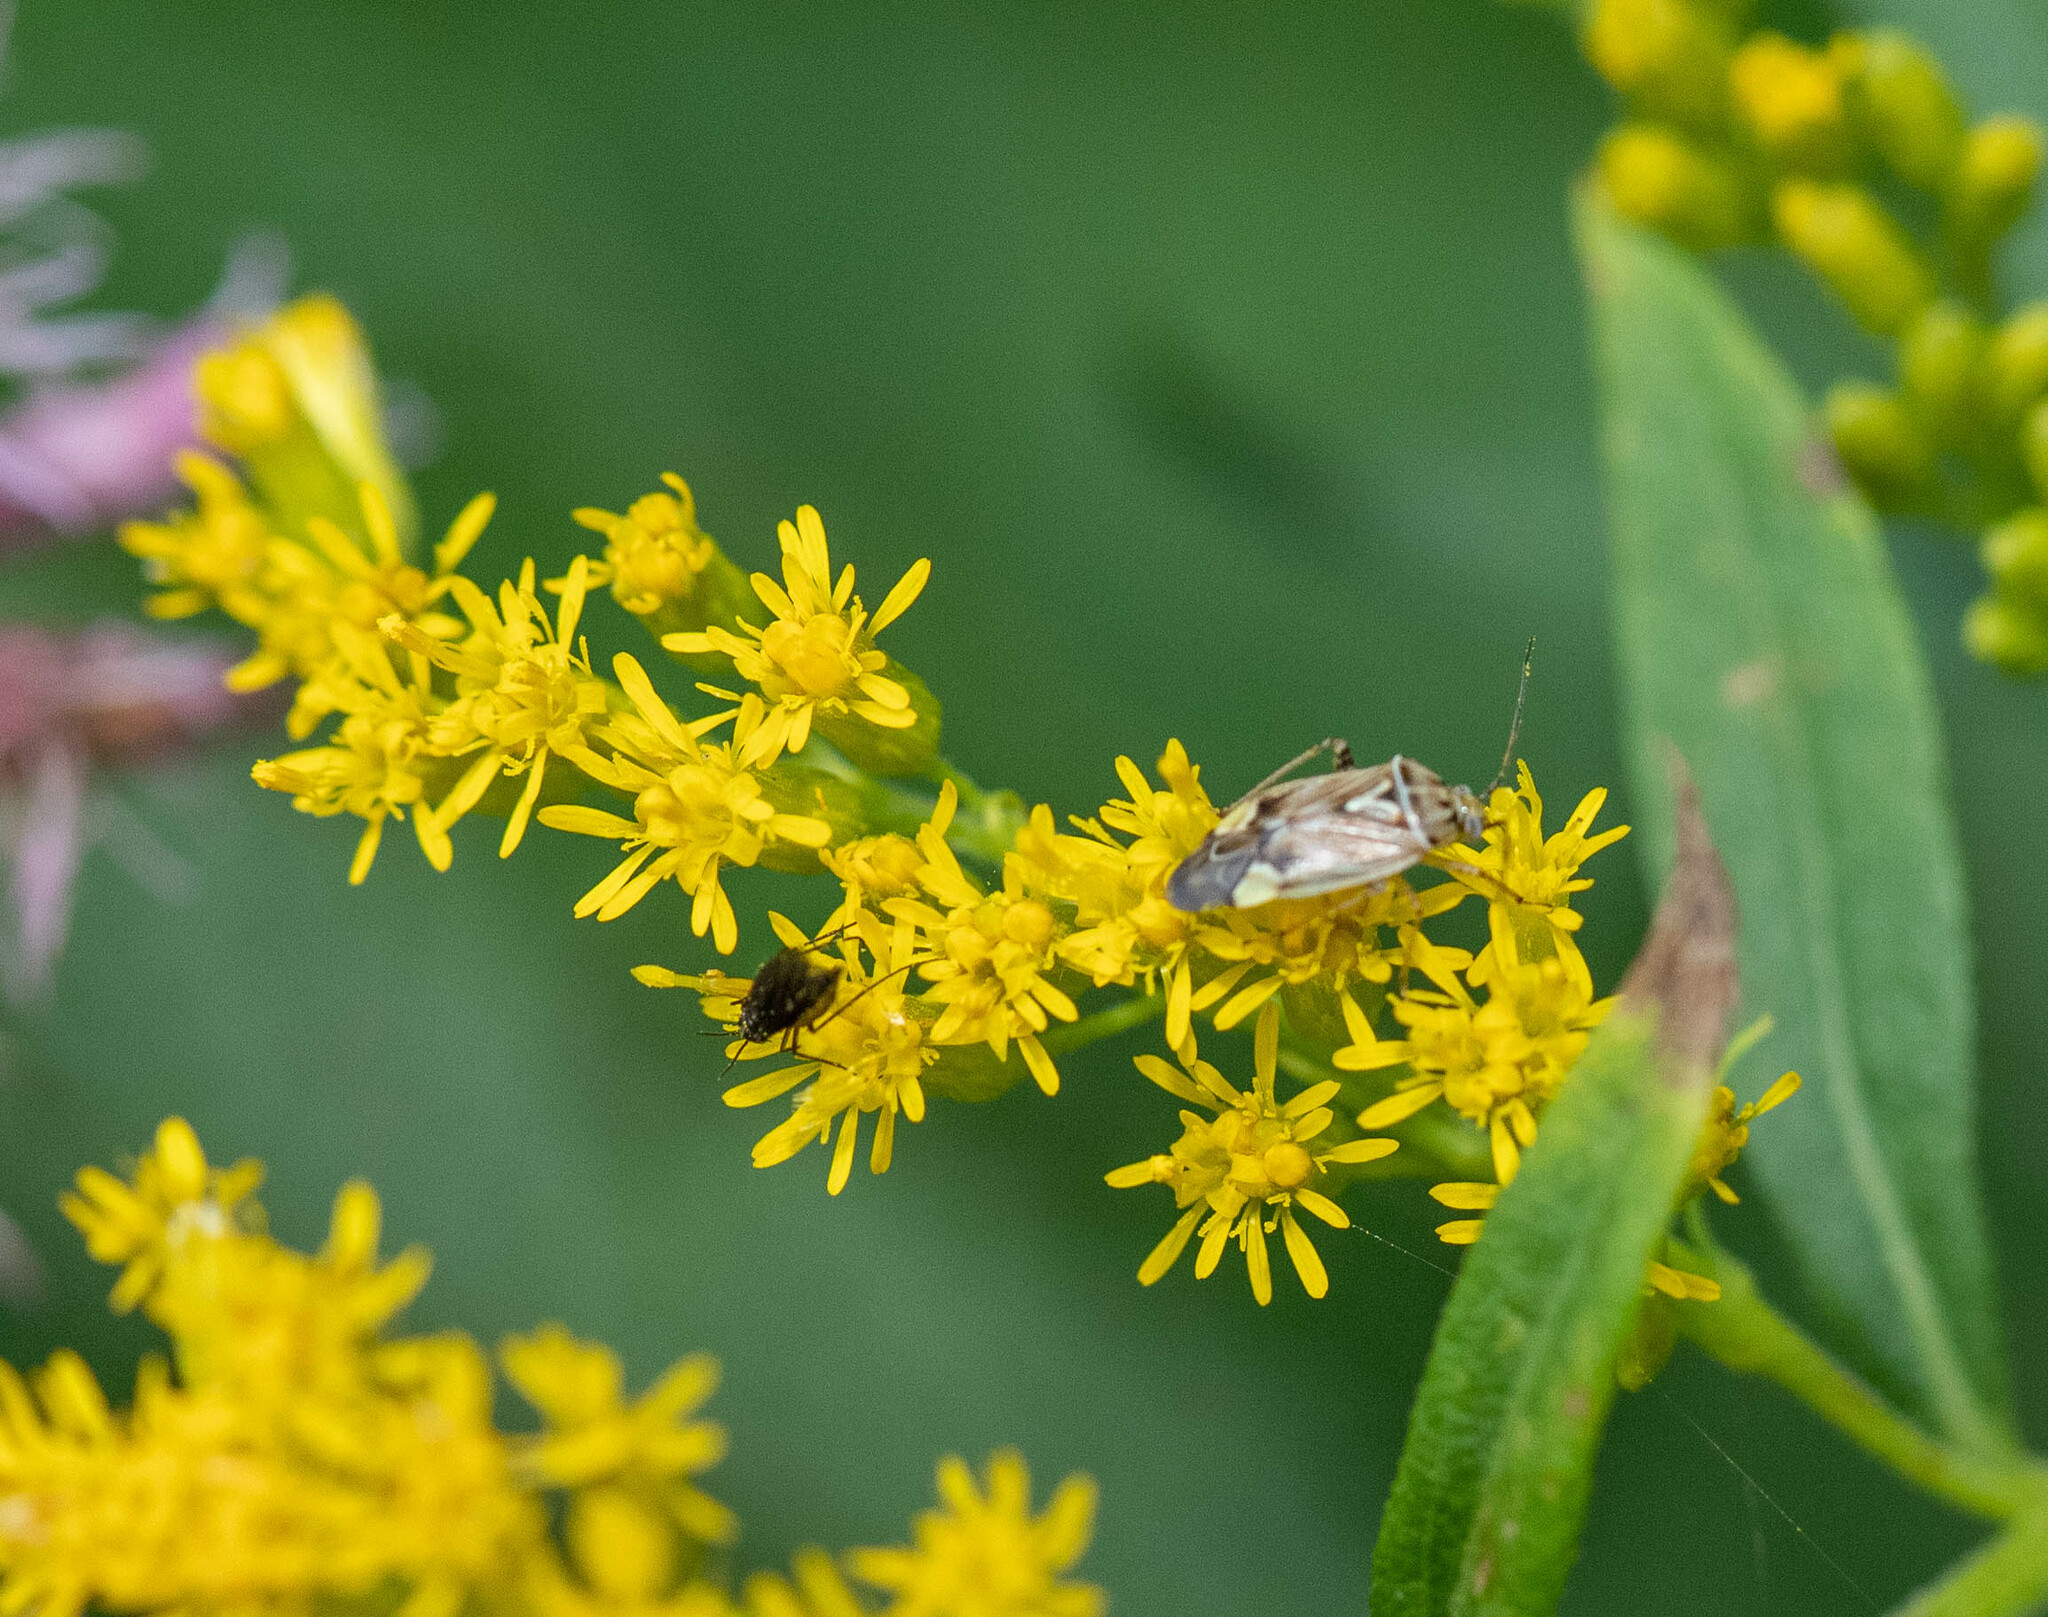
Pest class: lygus_bug